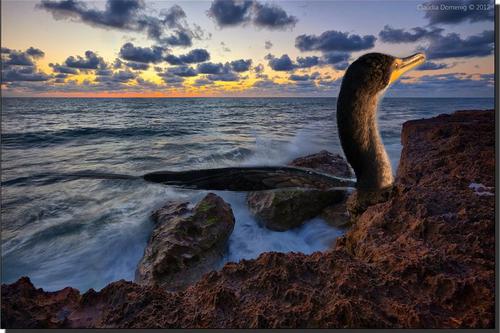
Bird species: Brandt_Cormorant
Bird type: waterbird
Background: water